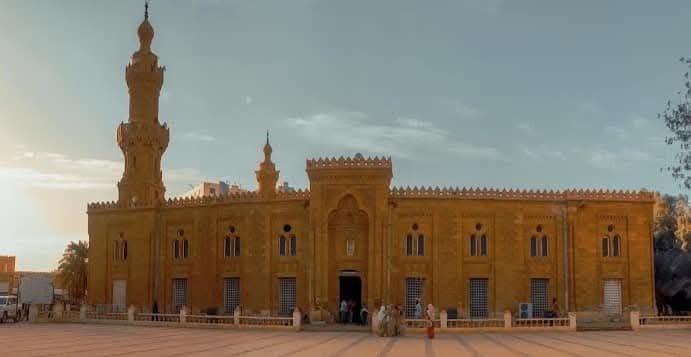
الوصف بالفصحى: مسجد الفاروق، مبني من الطوب، مطل على شارع مُرصوف بالإنترلوك
الوصف بالعامية السودانية: جامع أرباب العقائد مبني من الطوب فاتح على شارع انترلوك
التصنيف: Public Spaces & Infrastructure